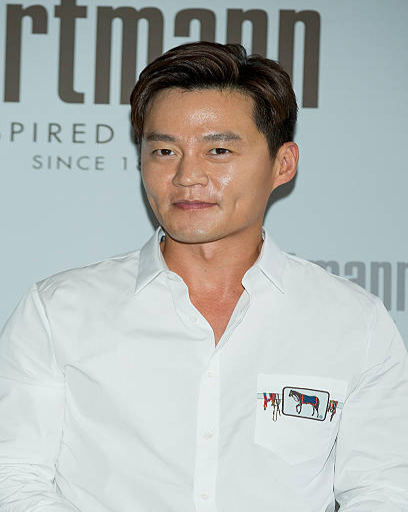
actor attends the event for the first anniversary of flagship store .